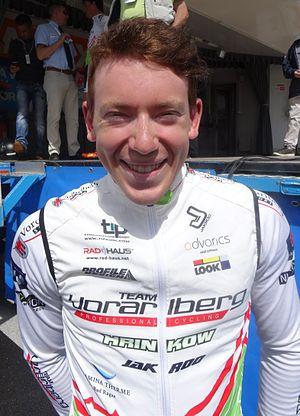
Reportage photographique réalisé le vendredi 23 mai 2014 à l'occasion du départ de la première étape du Paris-Arras Tour 2014 à Lens, Pas-de-Calais, Nord-Pas-de-Calais, France. Depicted person&#58
La saison 2014 de l'équipe cycliste Vorarlberg est la seizième de cette équipe.
Fabian Schnaidt, né le 27 octobre 1990, est un coureur cycliste allemand. Professionnel de 2012 à 2014, il compte plusieurs succès à son actif et a, notamment, été champion d'Allemagne sur route espoirs.